Jack Spigot

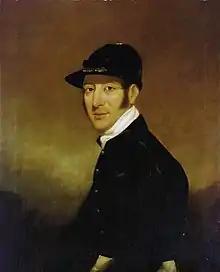
Bill Scott rode Jack Spigot for many of his early races but was disliked by the horse (portrait by John Hayes).

Jack Spigot was trained at Middleham by Isaac Blades ("J. Blades") who worked exclusively for Powlett. The colt was ridden in his early engagements by Bill Scott. After his St. Leger win, Jack Spigot developed an intense dislike of the jockey and would react violently if Scott attempted to approach the horse or even spoke in his presence. Jack Spigot was not raced extensively, starting only six times and winning four races including the St Leger.